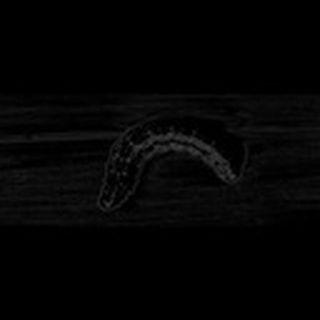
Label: cotton_army_worm